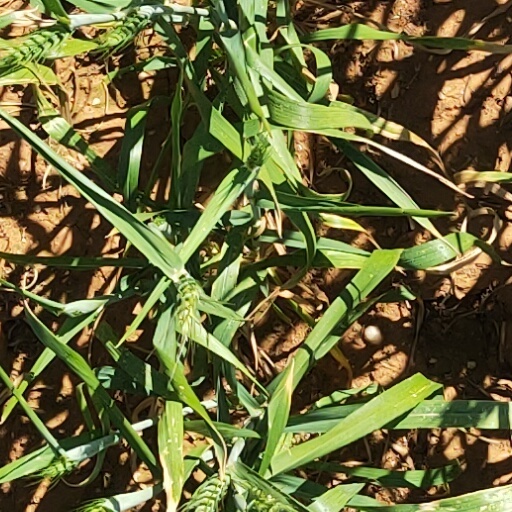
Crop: wheat